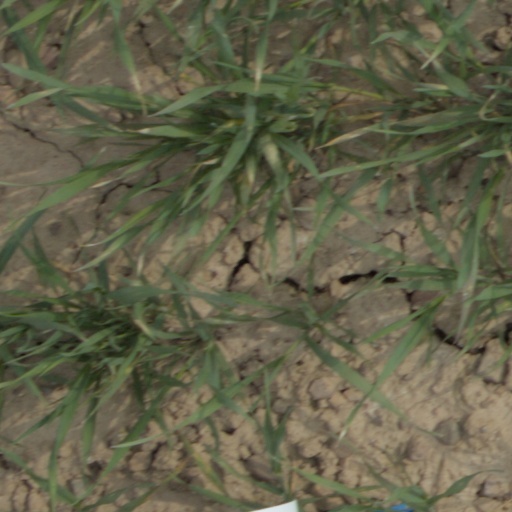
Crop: wheat